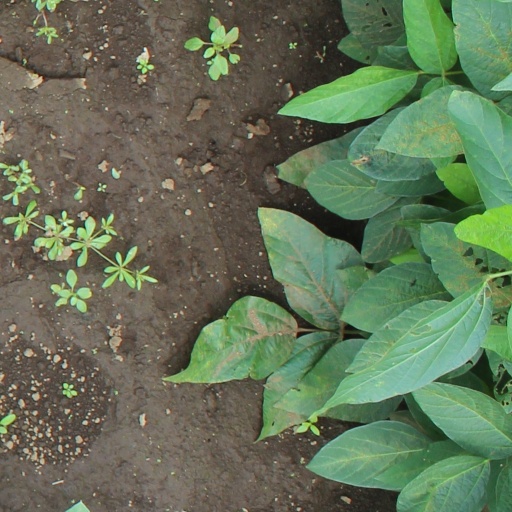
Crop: soybean